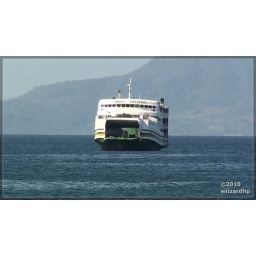
Welcome back home to Batangas! One of the oldest ships in the Philippines. But she still looks brand new.